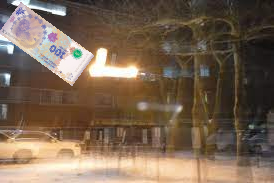
Denominación: 100